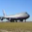
Label: airplane